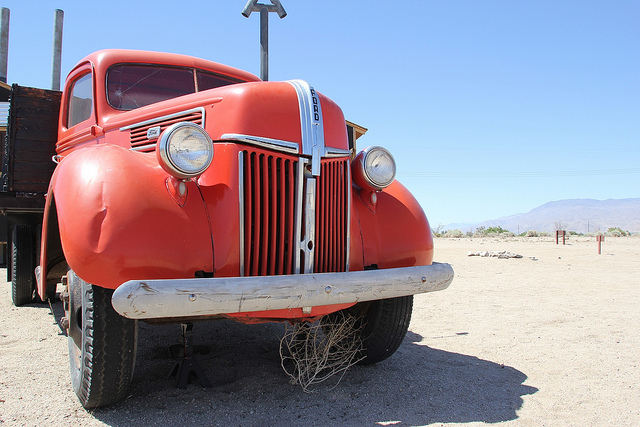
A vintage red truck is parked in an arid area with sparse vegetation.

a old school truck sits parked on a dirt surface

An old truck on some sandy field near a mountain